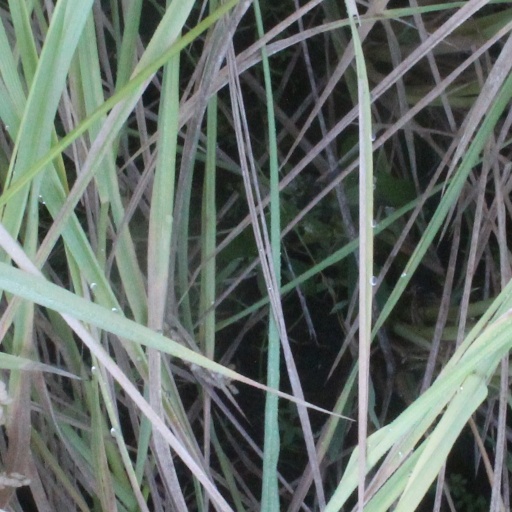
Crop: rice